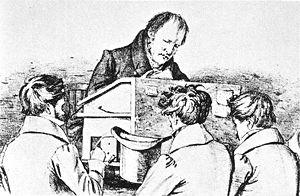
Georg Wilhelm Friedrich Hegel [ˈɡeːɔɐ̯k ˈvɪlhɛlm ˈfʁiːdʁɪç ˈheːɡl̩], né le 27 août 1770 à Stuttgart et mort le 14 novembre 1831 à Berlin, est un philosophe allemand.